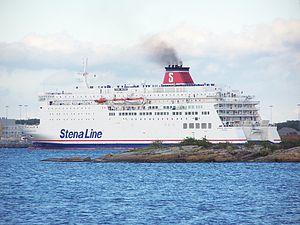
Les navires à passagers sont des navires, bateaux ou vedettes dont le rôle principal est de transporter des passagers, des piétons, que ce soit pour traverser une rivière, une mer ou un bras de mer, ou pour du tourisme.